Edgewater, New Jersey

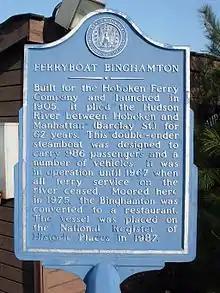
Plaque at site of Binghamton Ferry

The Binghamton Ferry, permanently anchored at the Binghamton Shopping Plaza, was built in 1904–1905 by Newport News Shipbuilding and Dry Dock Company, Newport News, Virginia. The only double-ended steam-powered ferry boat still on the Hudson River, the Binghamton ferried passengers from New Jersey to Barclay Street in Manhattan for many years and was retired in 1967.